Ludwig Wittgenstein

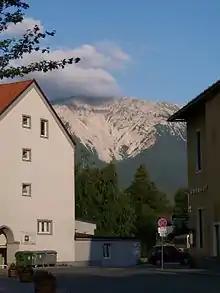
Frank P. Ramsey visited Wittgenstein in Puchberg am Schneeberg in September 1923.

On the outbreak of World War I, Wittgenstein immediately volunteered for the Austro-Hungarian Army, despite being eligible for a medical exemption. He served first on a ship and then in an artillery workshop "several miles from the action". He was wounded in an accidental explosion, and hospitalised to Kraków. In March 1916, he was posted to a fighting unit on the front line of the Russian front, as part of the Austrian 7th Army, where his unit was involved in some of the heaviest fighting, defending against the Brusilov Offensive. Wittgenstein directed the fire of his own artillery from an observation post in no-man's land against Allied troopsone of the most dangerous jobs since he was targeted by enemy fire. He was decorated with the Military Merit Medal with Swords on the Ribbon, and was commended by the army for "exceptionally courageous behaviour, calmness, sang-froid, and heroism" that "won the total admiration of the troops". In January 1917, he was sent as a member of a howitzer regiment to the Russian front, where he won several more medals for bravery including the Silver Medal for Valour, First Class. In 1918, he was promoted to lieutenant and sent to the Italian front as part of an artillery regiment. For his part in the final Austrian offensive of June 1918, he was recommended for the Gold Medal for Valour, one of the highest honours in the Austrian army, but was instead awarded the Band of the Military Service Medal with Swordsit being decided that this particular action, although extraordinarily brave, had been insufficiently consequential to merit the highest honour.